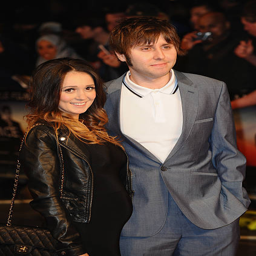
actor attends the uk film premiere .